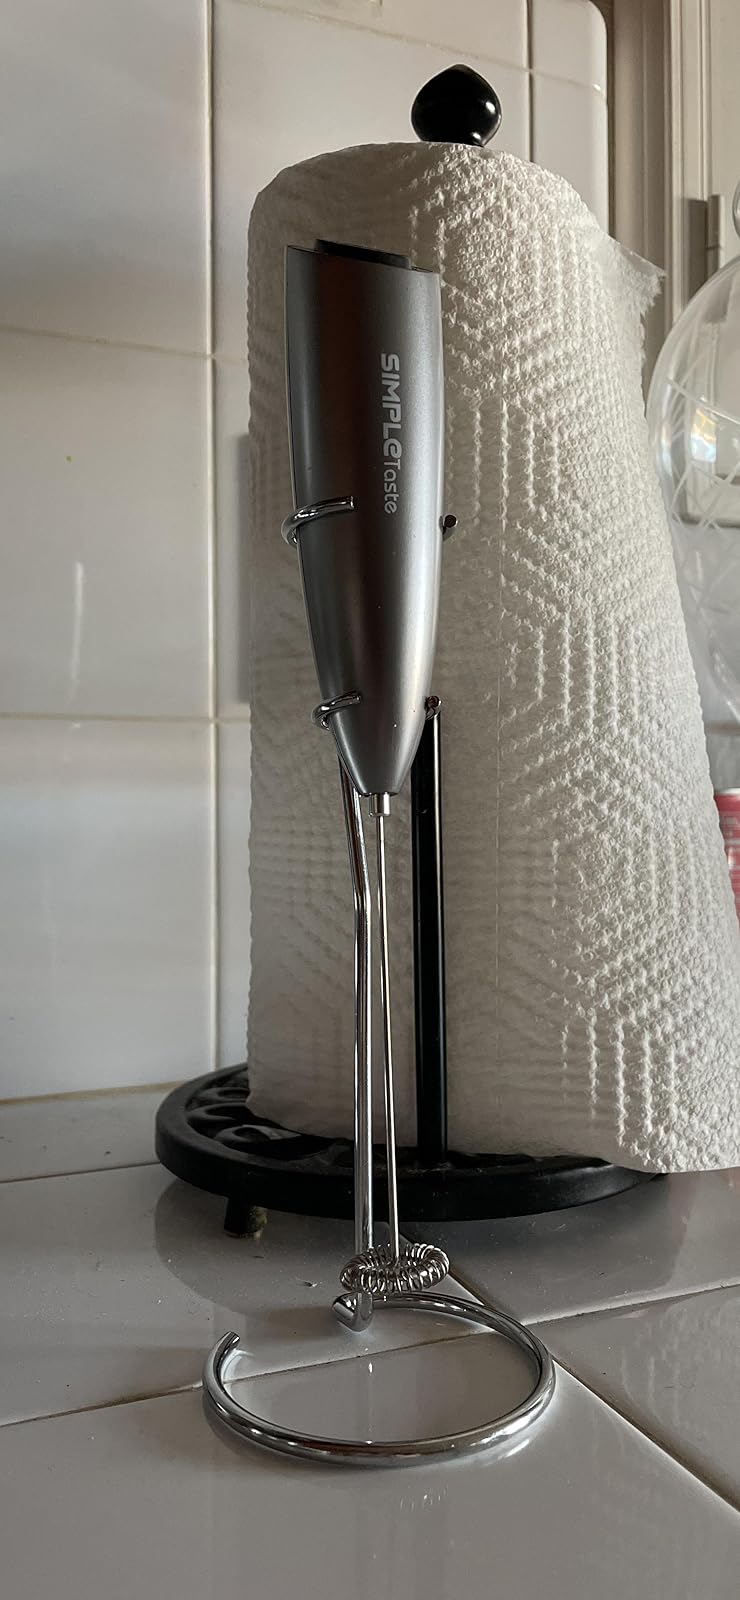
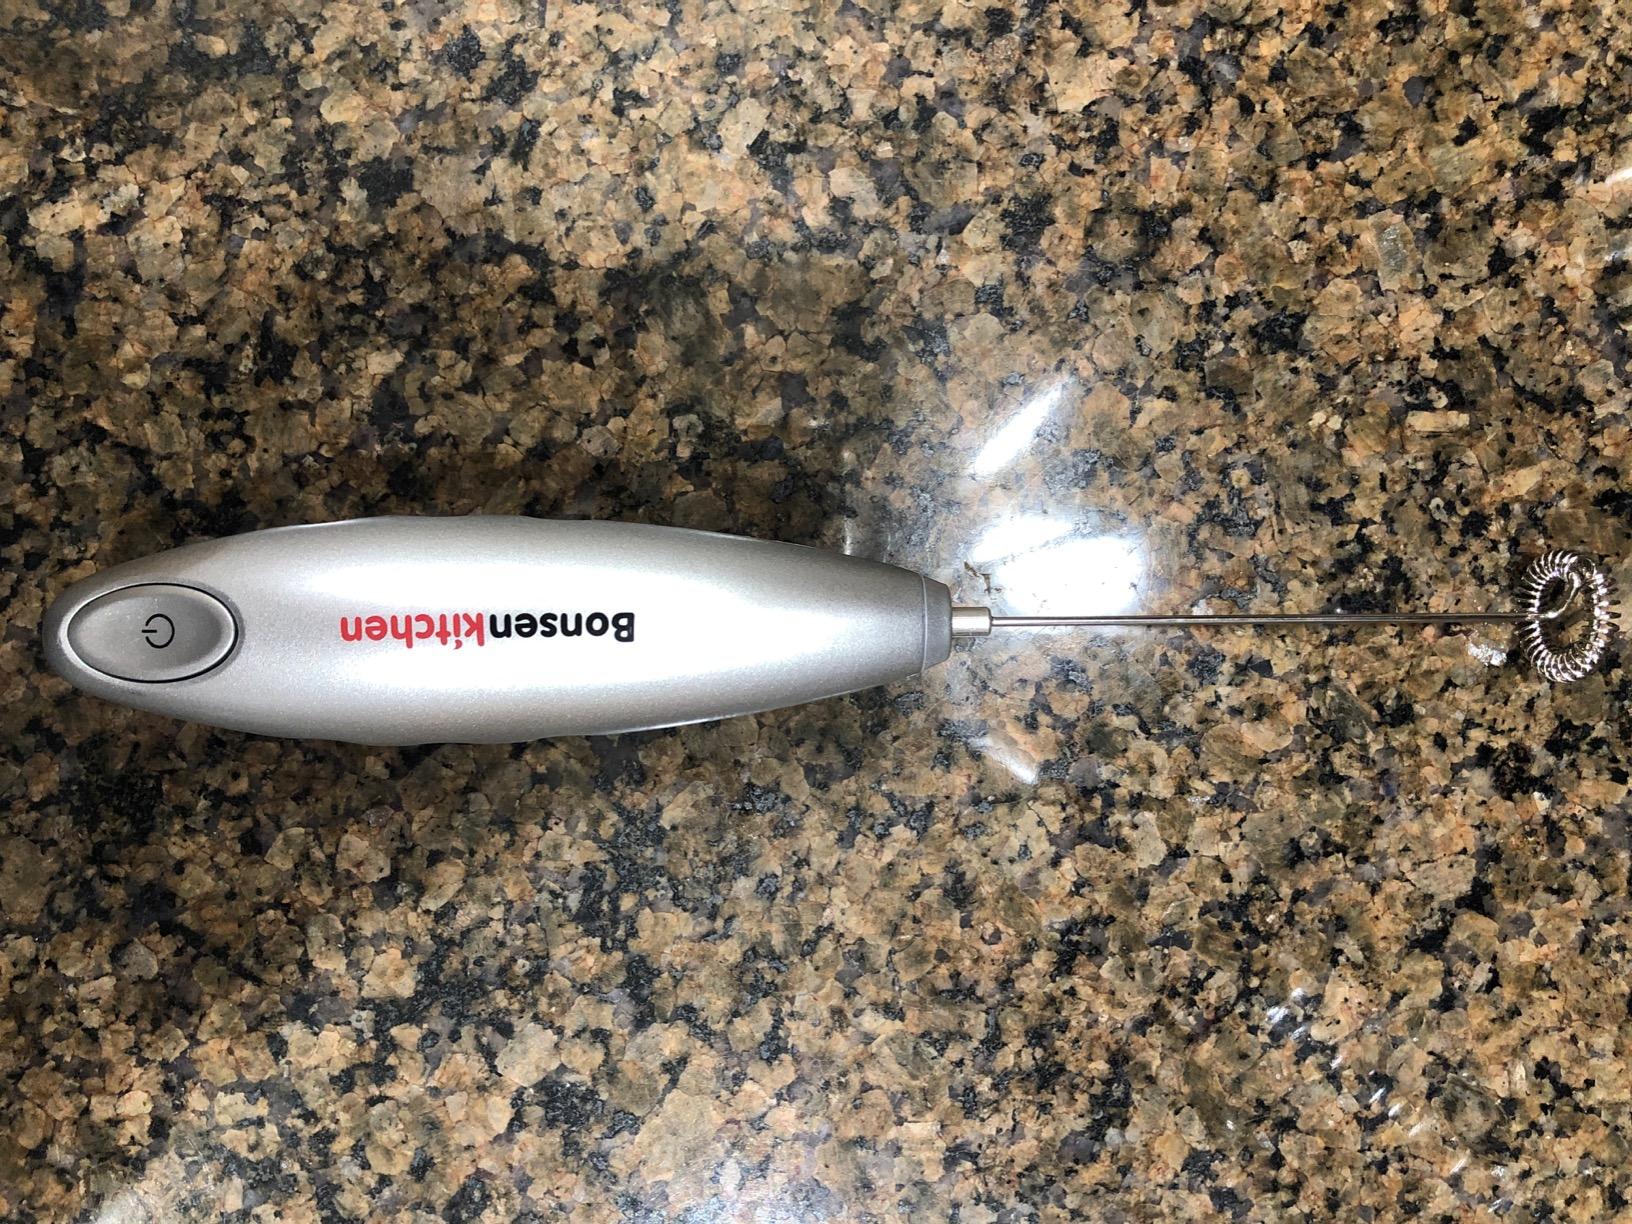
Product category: items_mixer
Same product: no